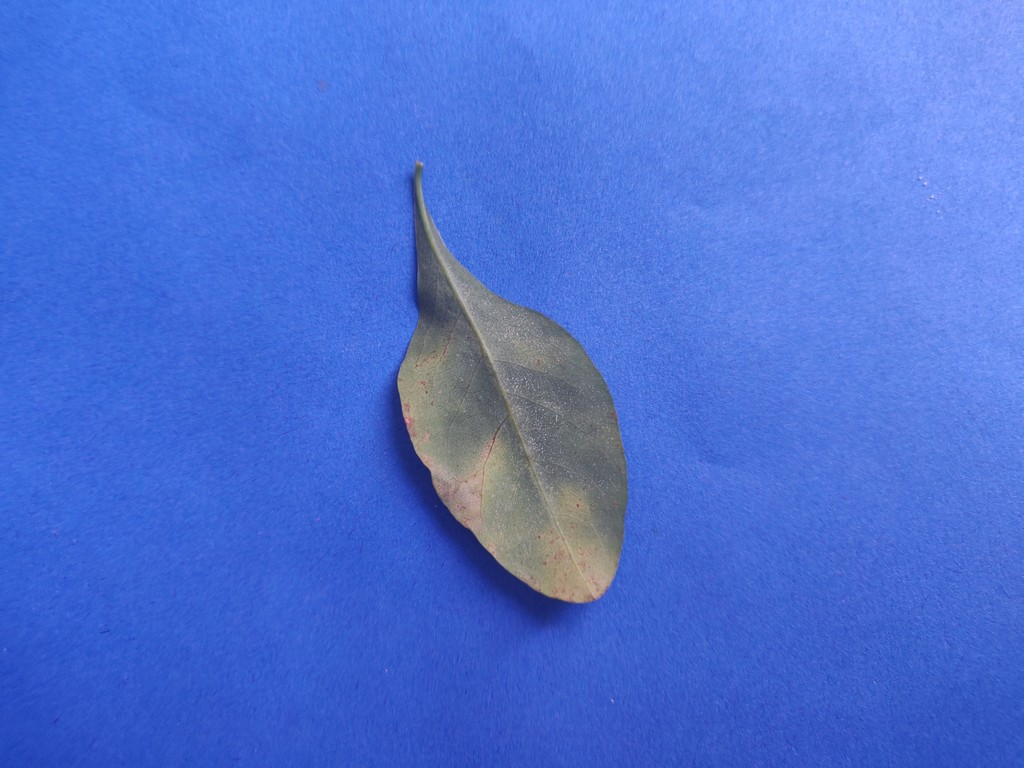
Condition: Unhealthy
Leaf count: single
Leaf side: back